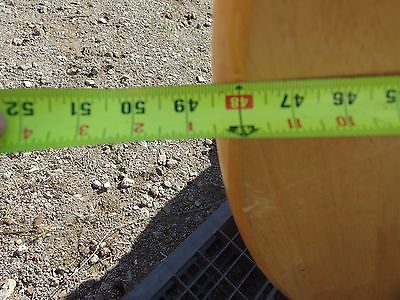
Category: table